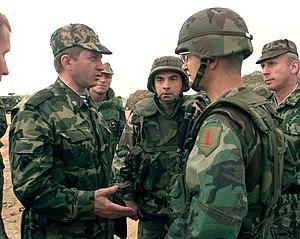
Le camp Bondsteel est une base militaire de l'OTAN au Kosovo près de la ville de Ferizaj/Uroševac, au centre de la zone américaine au Kosovo. La base a été construite en 1999 par les forces armées des États-Unis, juste après la guerre du Kosovo.